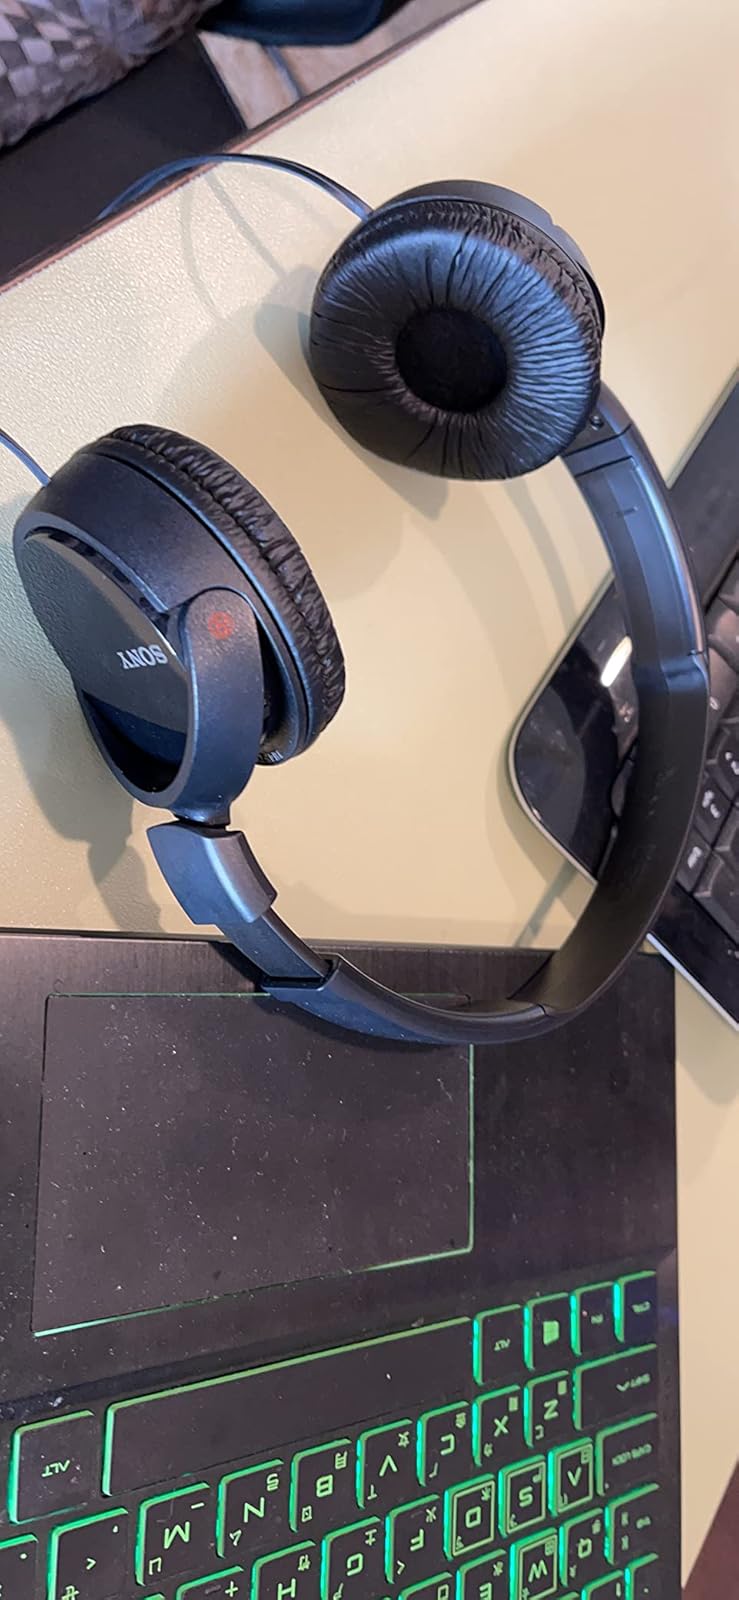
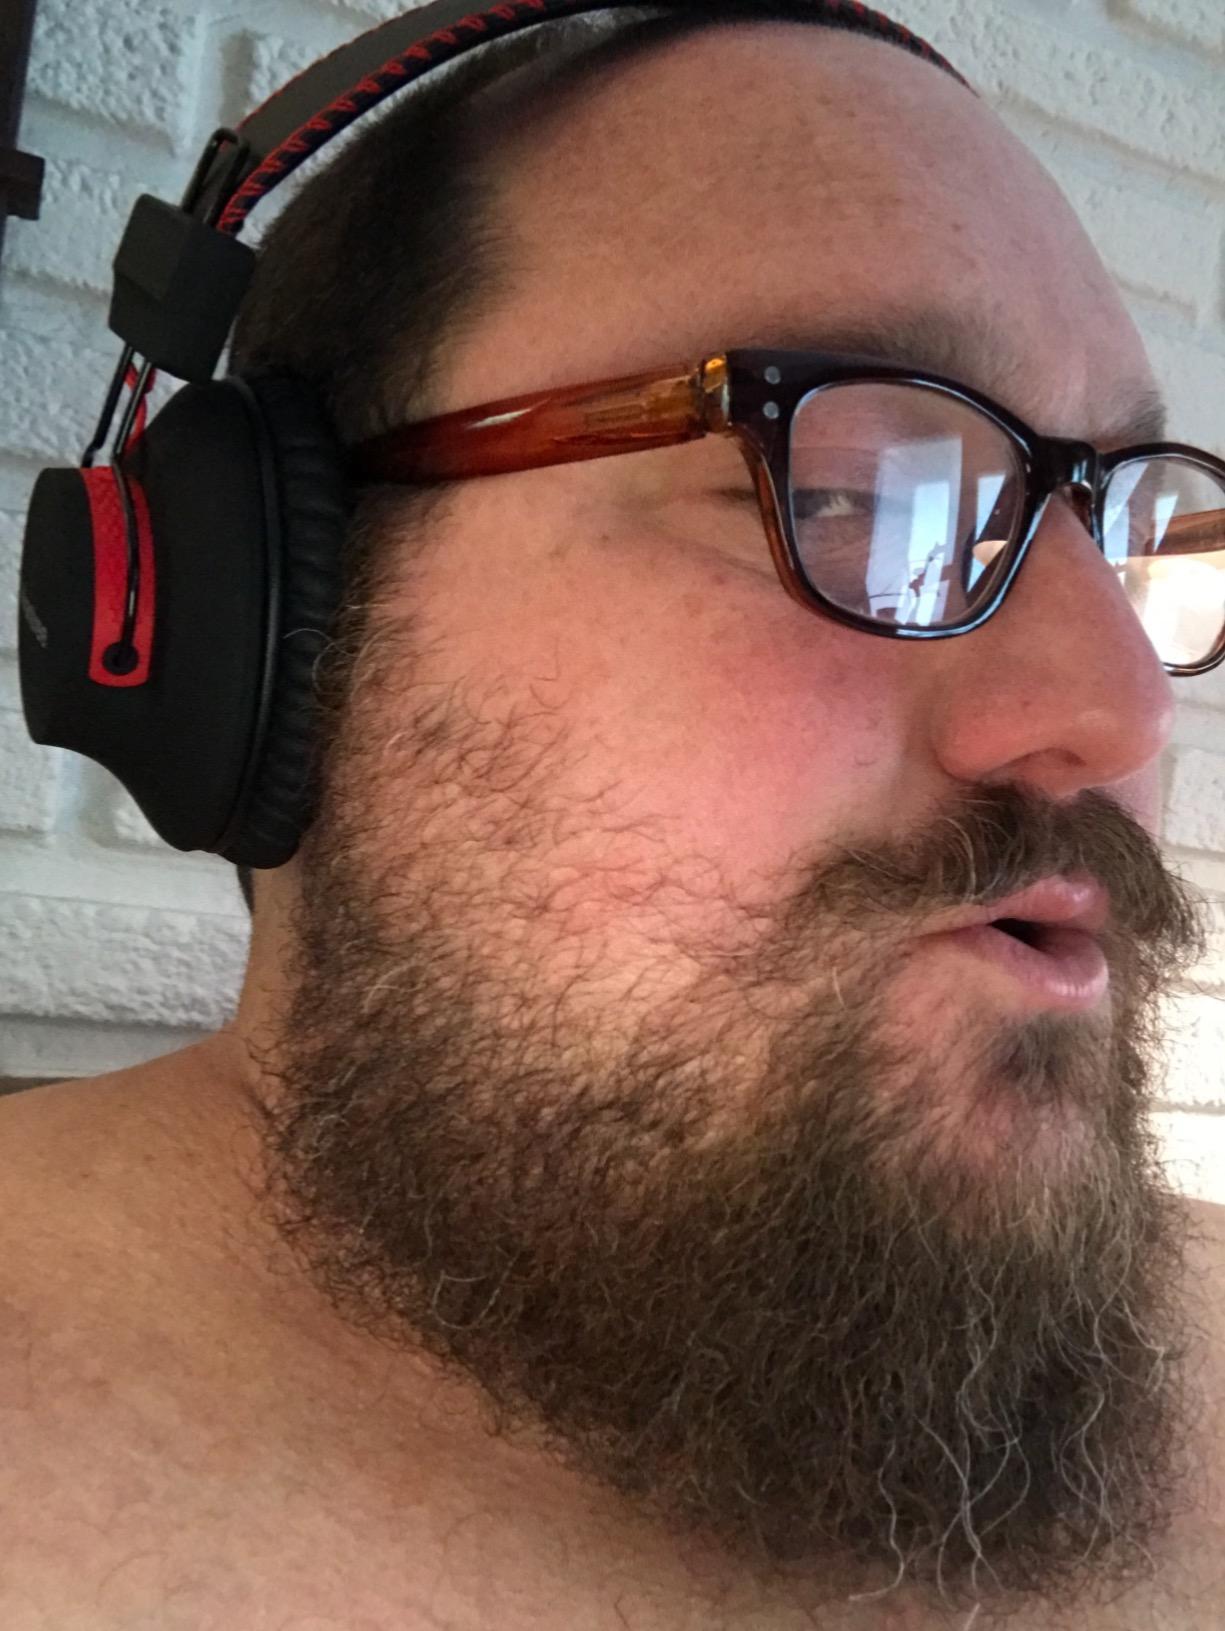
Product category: headphones
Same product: no